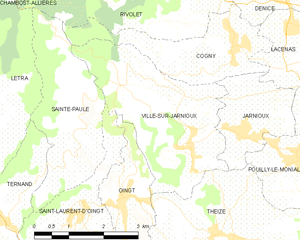
Carte des communes françaises